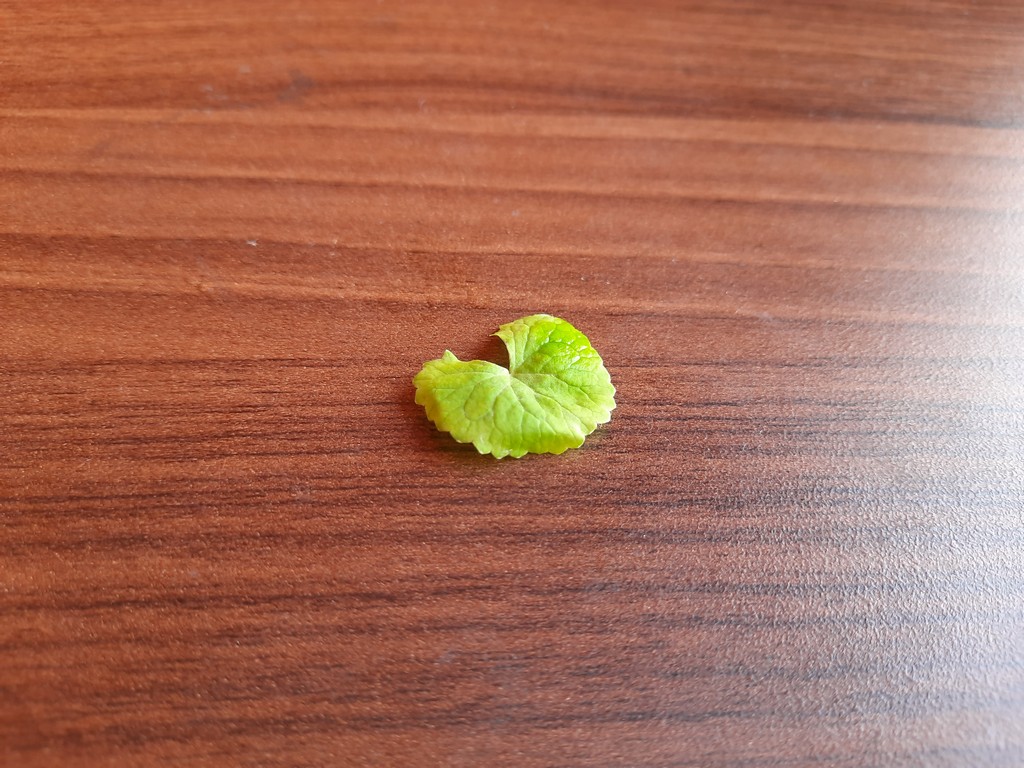
Label: Healthy